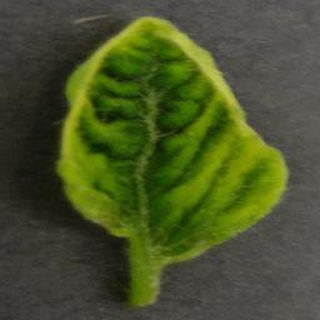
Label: tomato_yellow_leaf_curl_virus